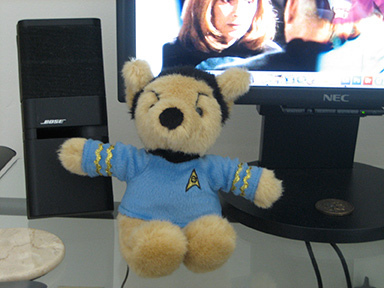
user: Given an image and a question. Answer the question in a short answer. Question: Name the material used to make this toy shown in this picture? Short Answer:
assistant: plush